The Life of Oharu

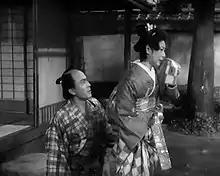

is a 1952 Japanese historical drama film directed by Kenji Mizoguchi. The screenplay by Yoshikata Yoda is based on various stories from Saikaku Ihara's 1686 work "The Life of an Amorous Woman". Kinuyo Tanaka stars as Oharu, a one-time concubine of a "daimyō" (and mother of a later "daimyō") who struggles to escape the stigma of having been forced into prostitution by her father.